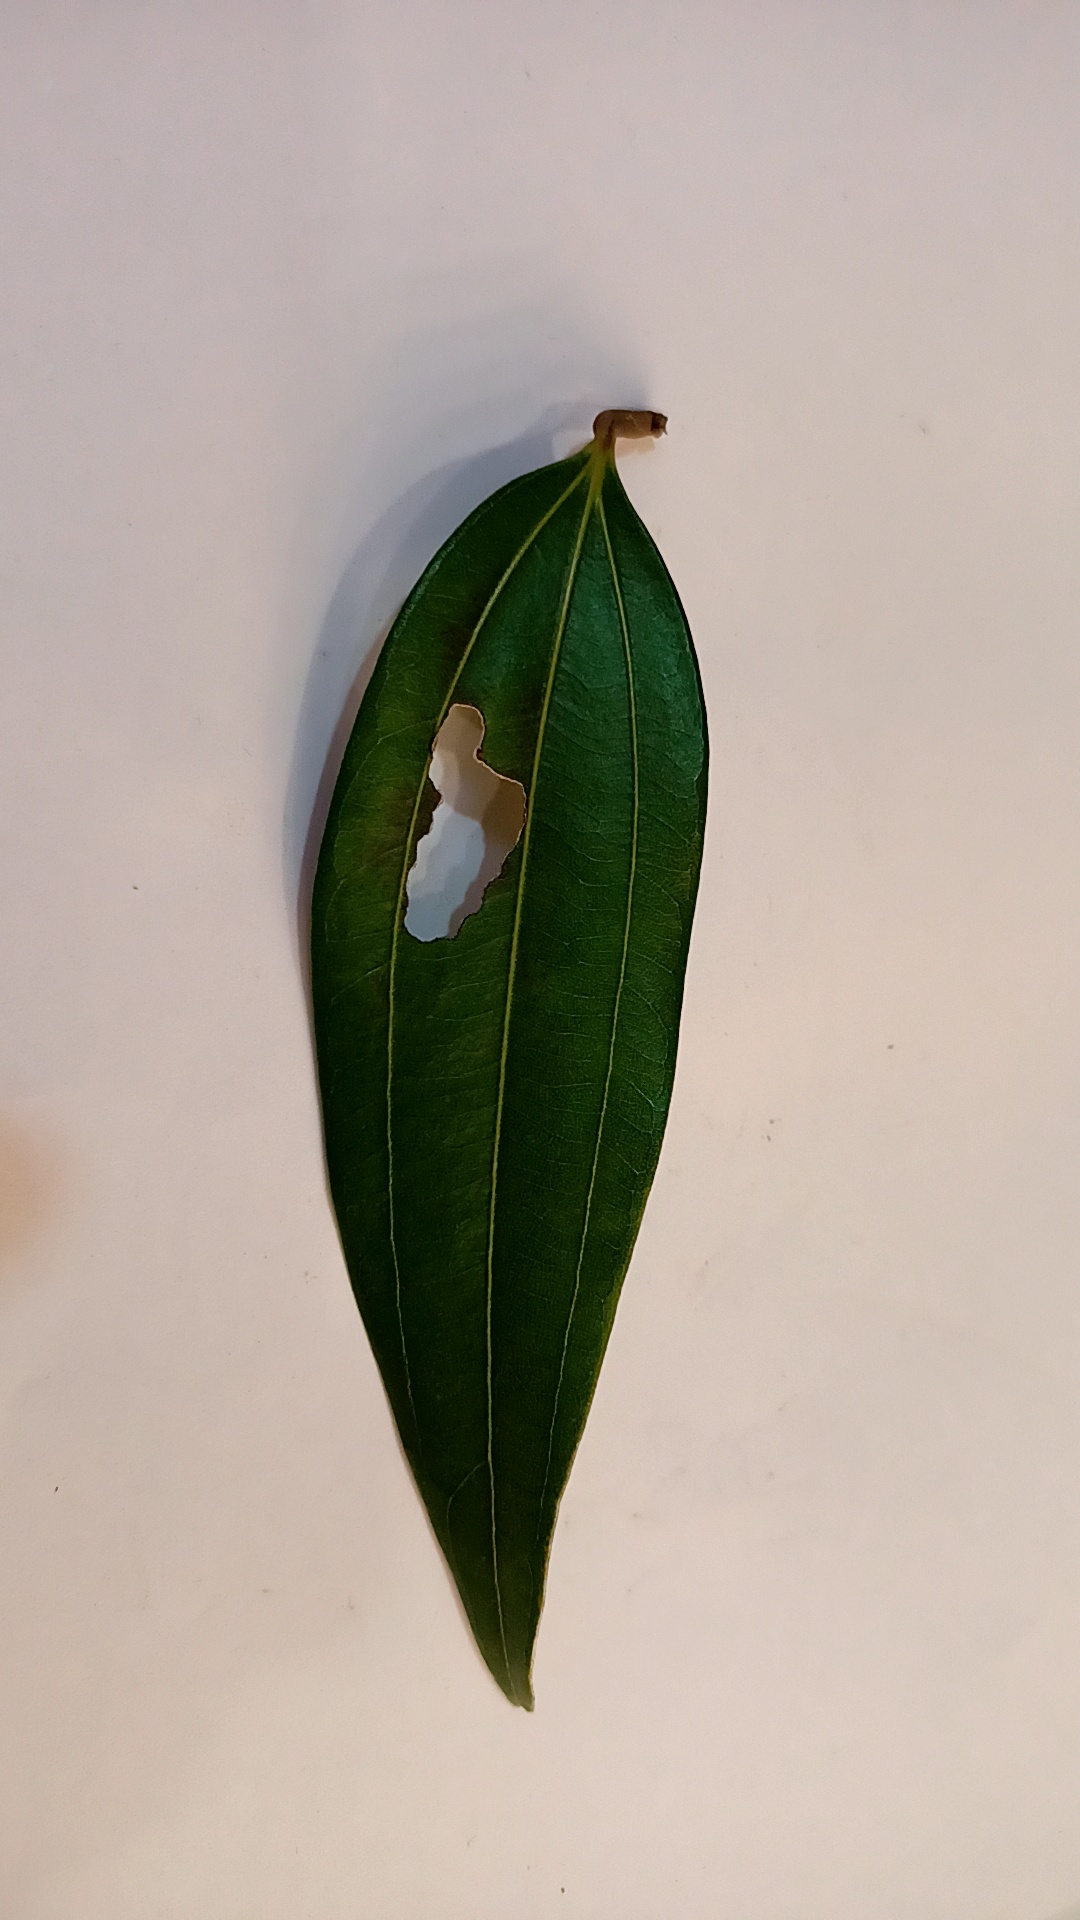
Label: Disease